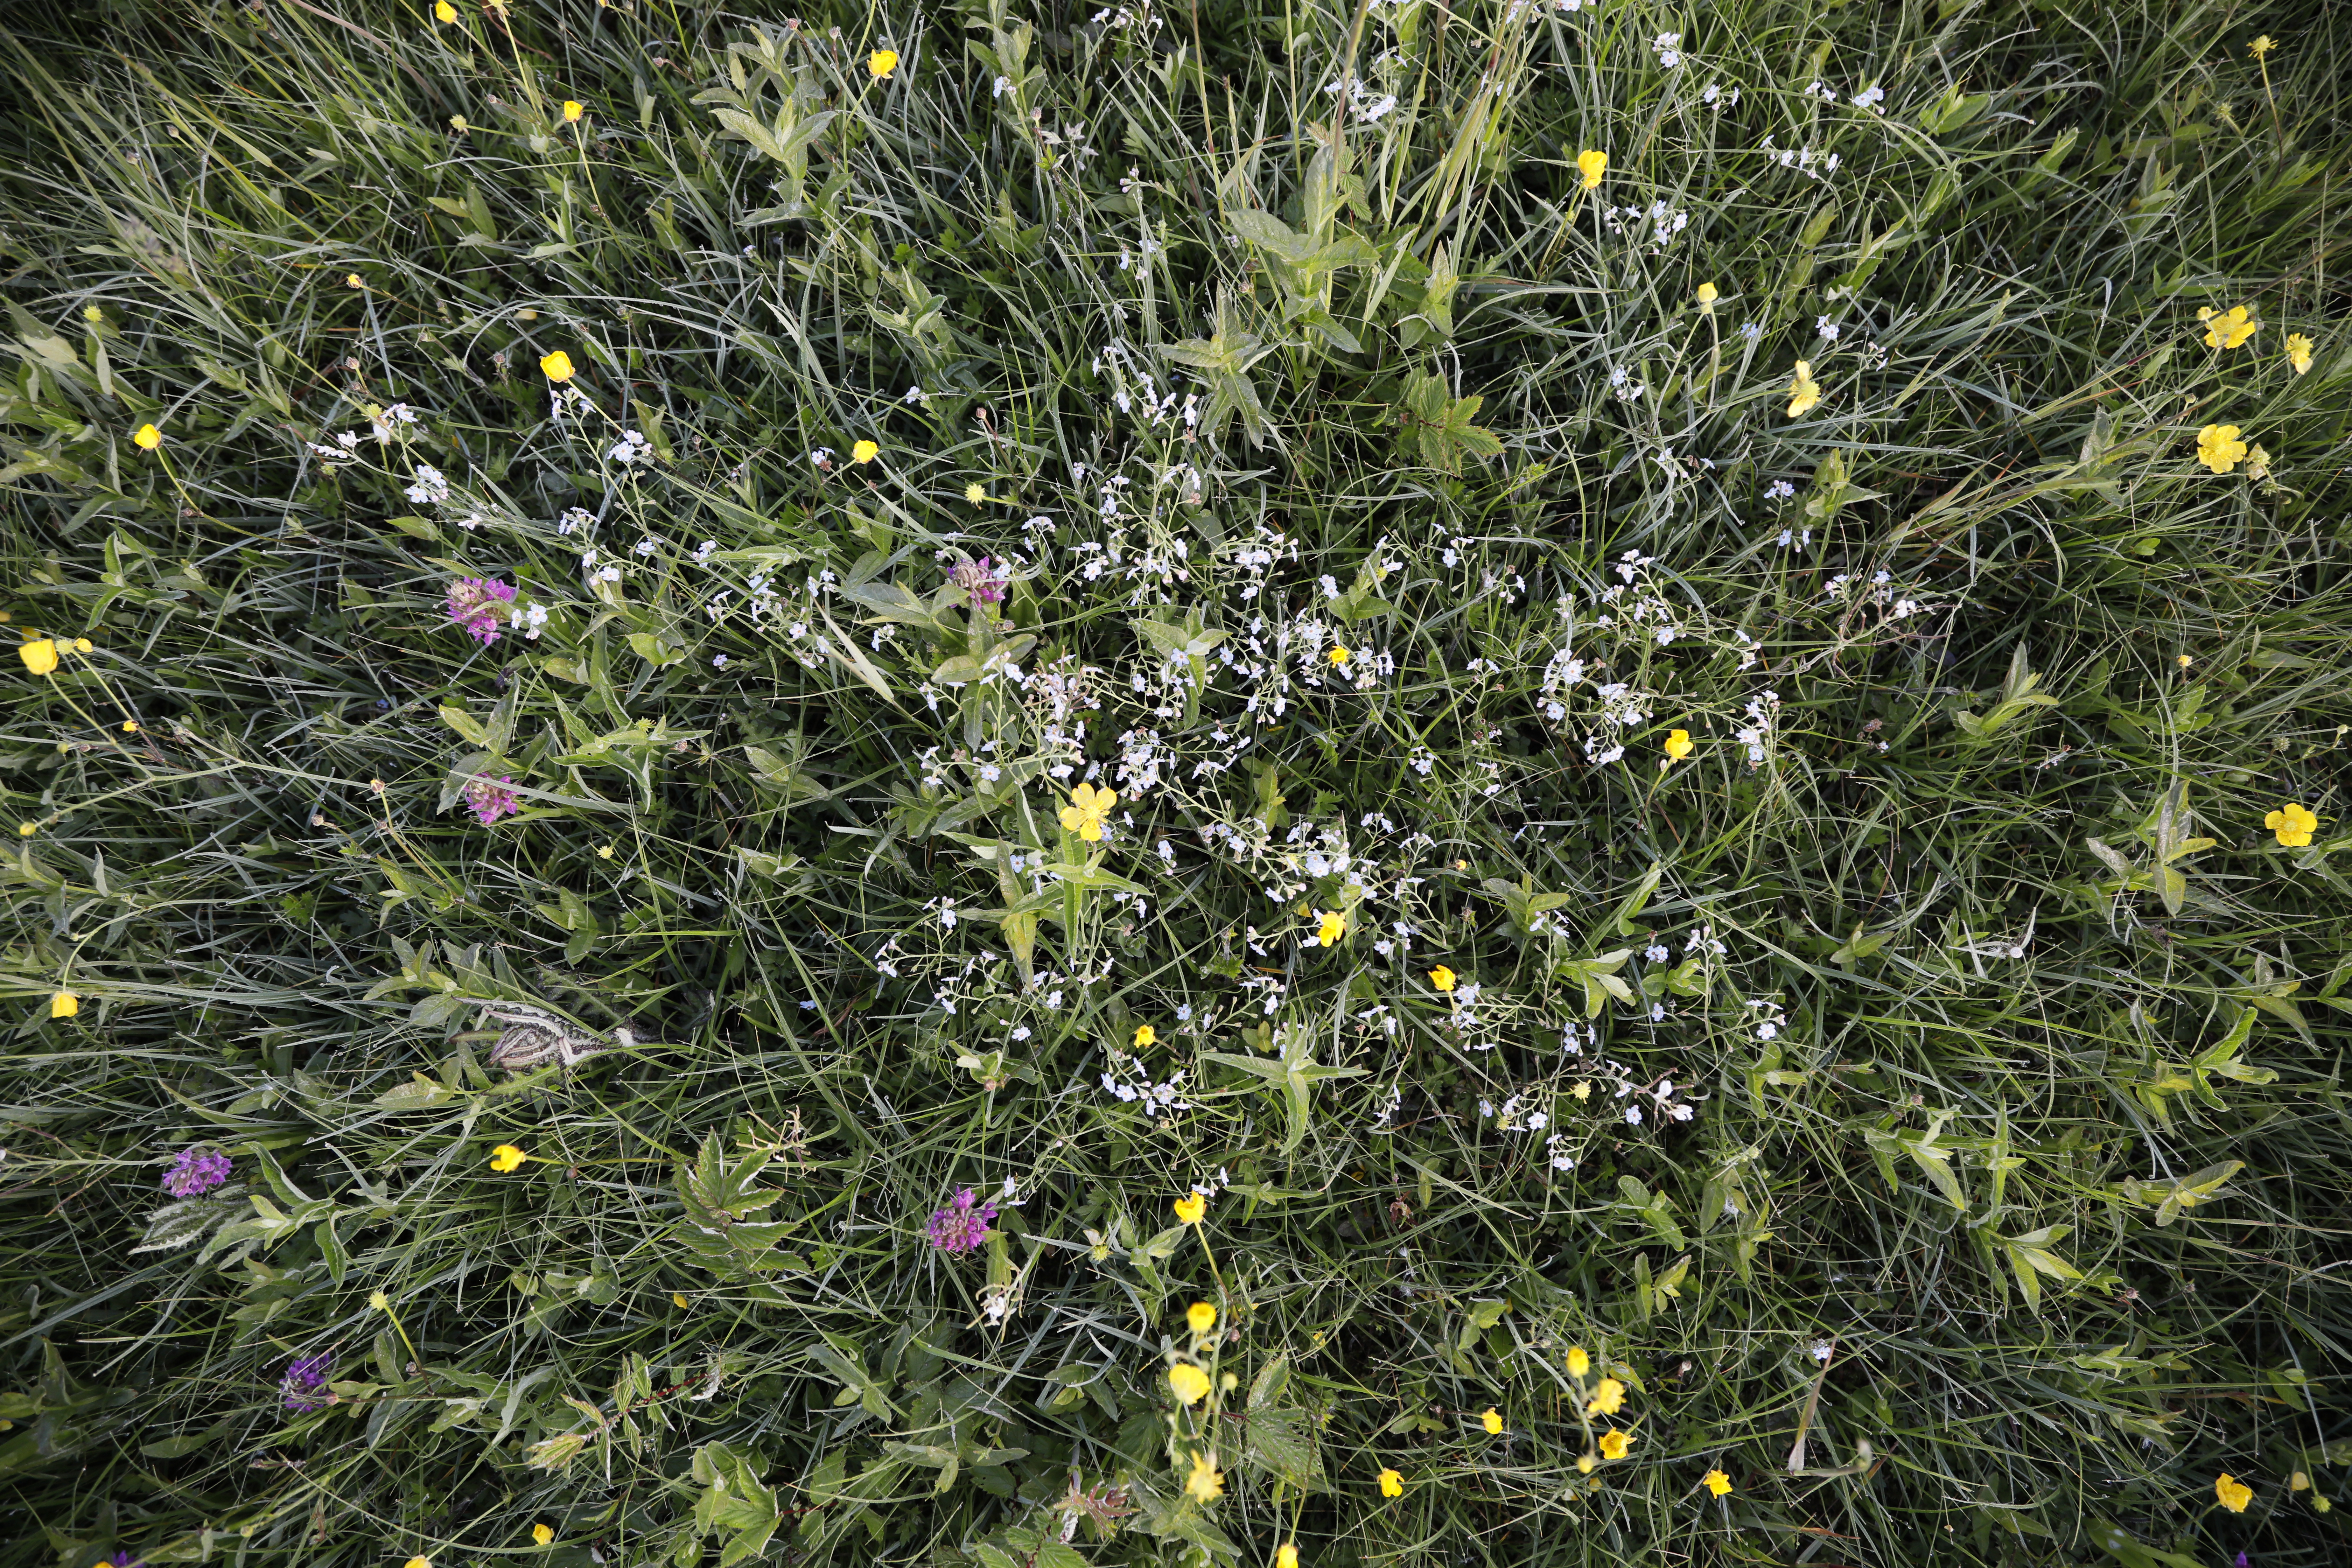
Plant species: Dactylorhiza praetermissa, Buttercup * (aggregate), Myosotis scorpioides